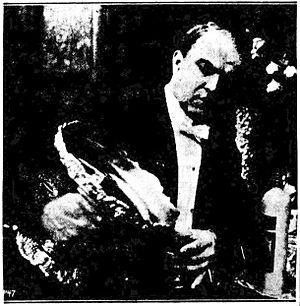
Chimmie Fadden est un film muet américain réalisé par Cecil B. DeMille et sorti en 1915.